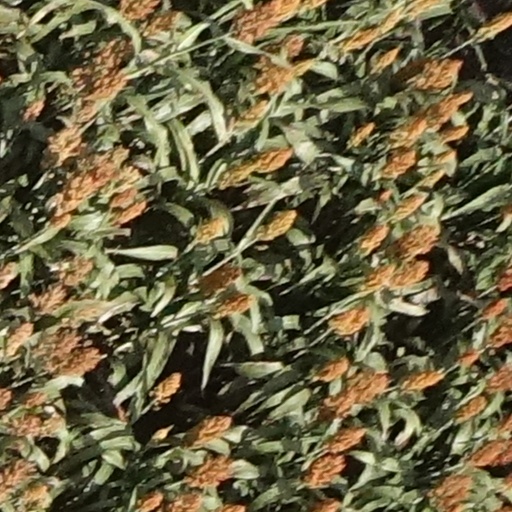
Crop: sorghum